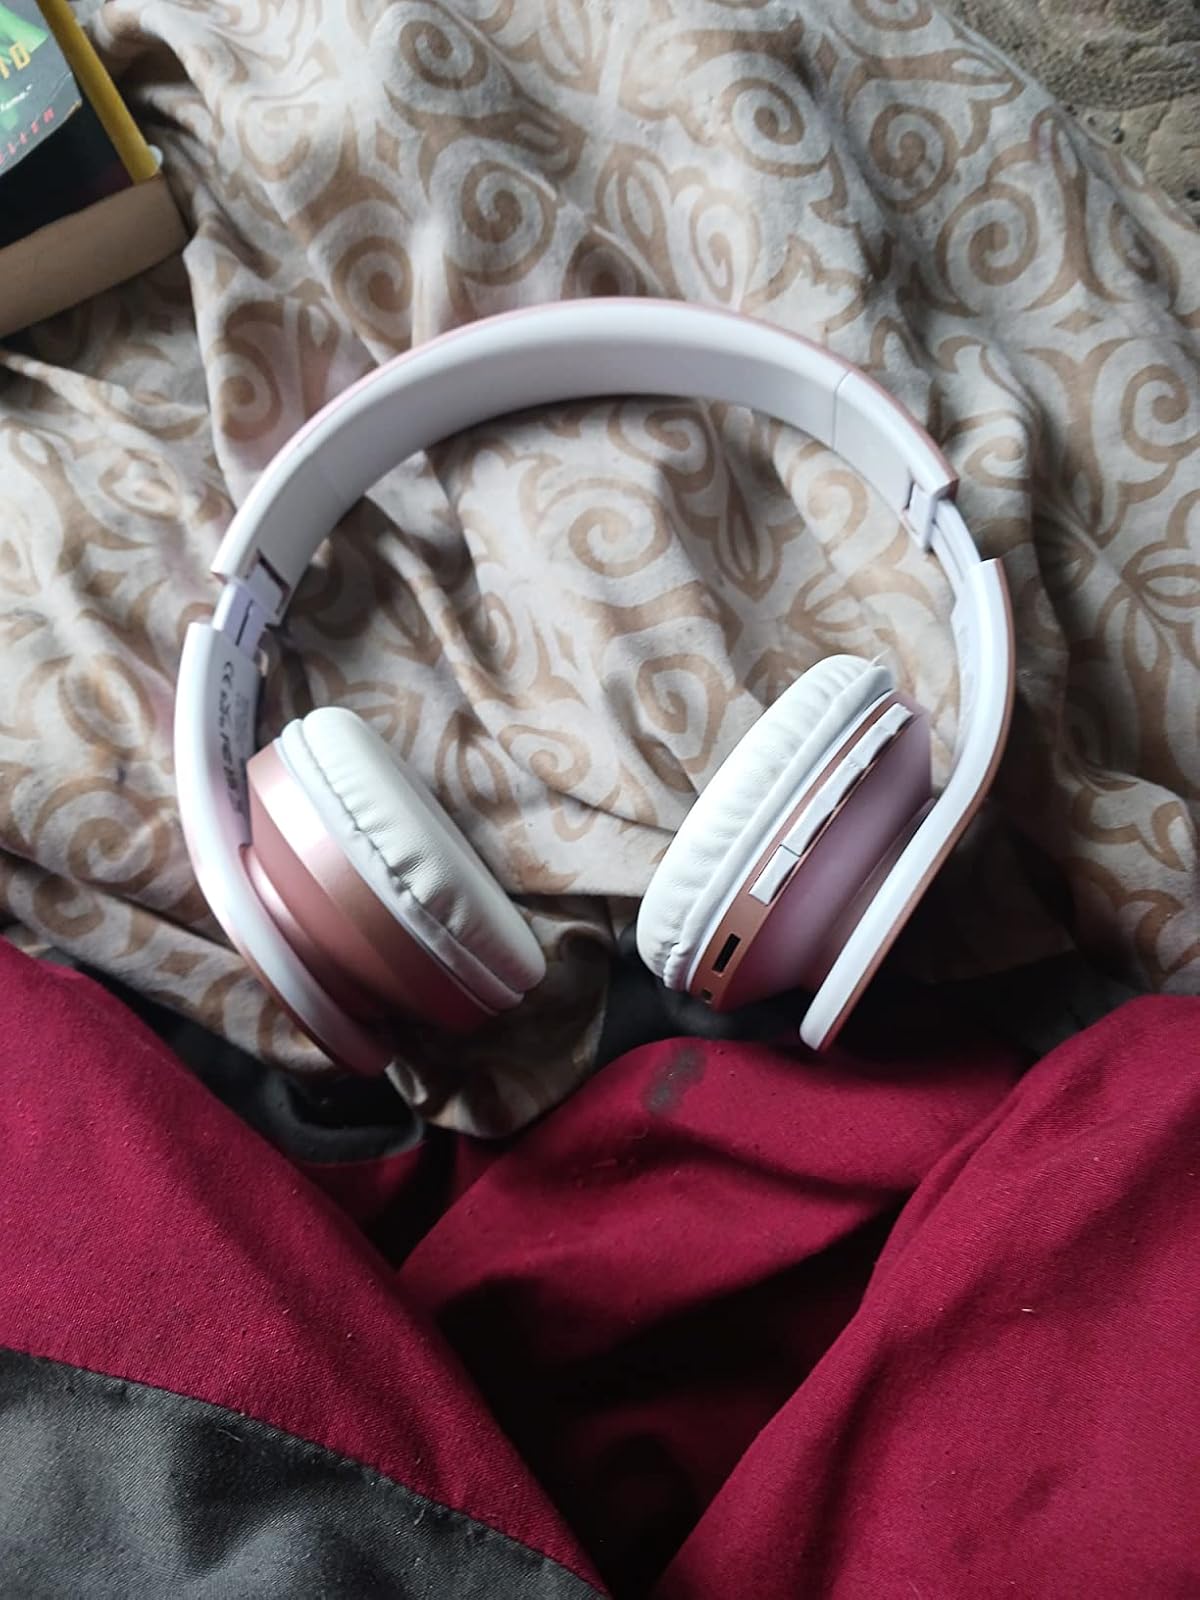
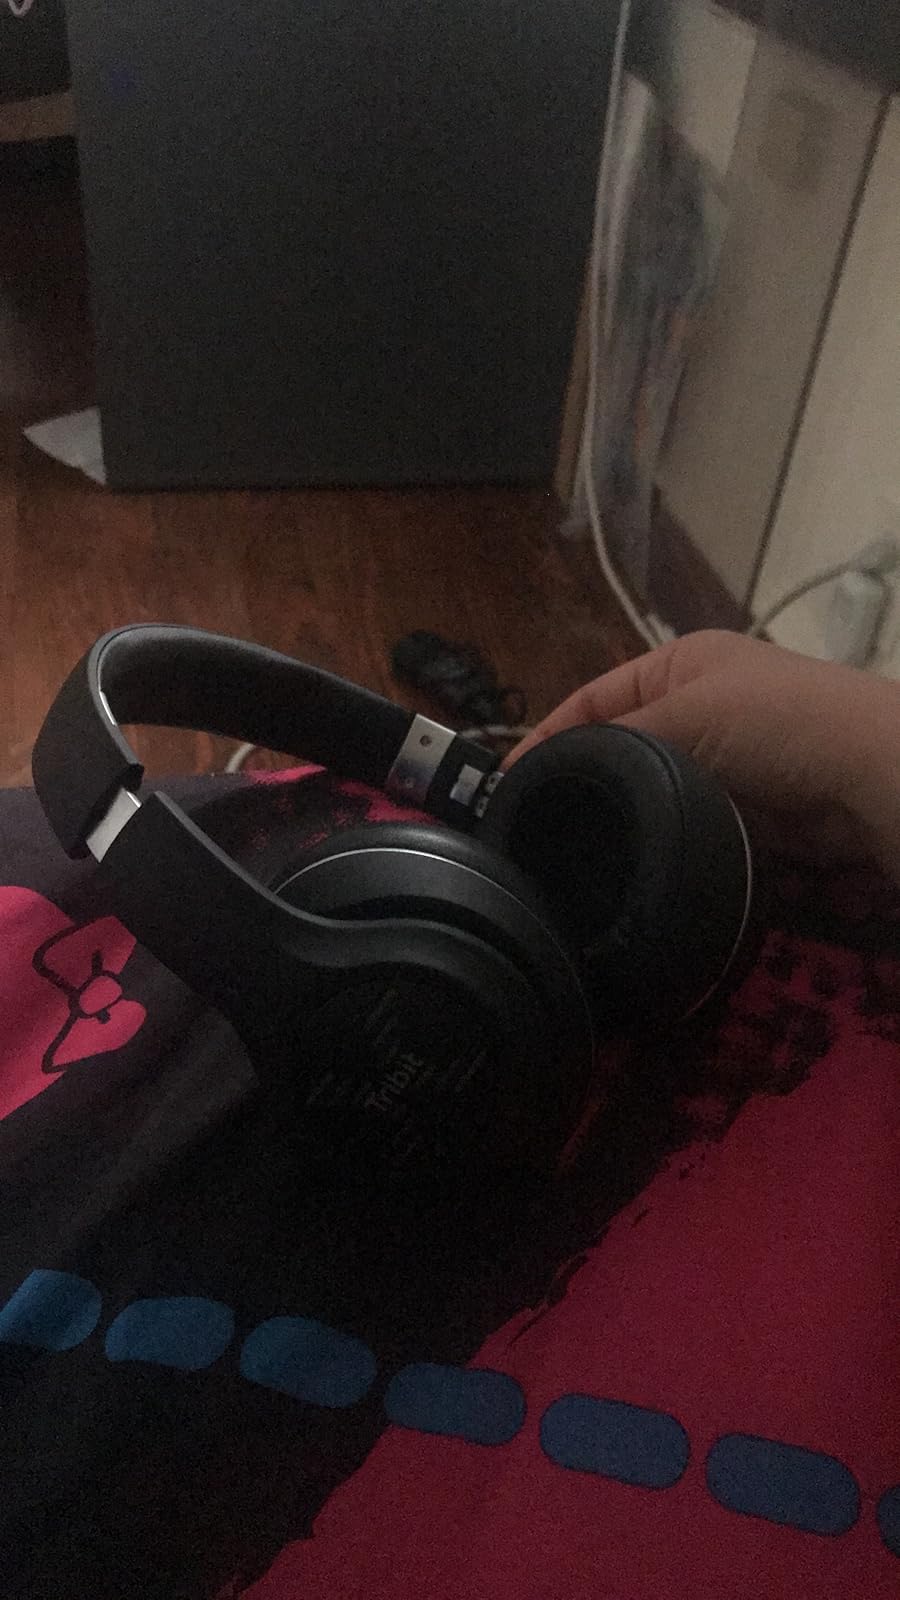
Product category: headphones
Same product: no